The Battle of Alexander at Issus

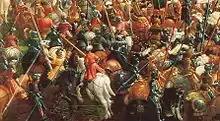
Detail of soldiers from both armies. Reinhart Koselleck comments that the Persians resemble the 16th-century Turks "from their feet to their turbans."

A fierce sky caught in the dichotomy between the setting Sun and the crescent Moon dominates more than a third of the painting. The rain-heavy clouds swirling ominously around each celestial entity are separated by a gulf of calmness, intensifying the contrast and infusing the heavens with an unearthly glow. Light from the sky spills onto the landscape: while the western continent and the Nile are bathed in the Sun's light, the east and the Tower of Babel are cloaked in shadow.